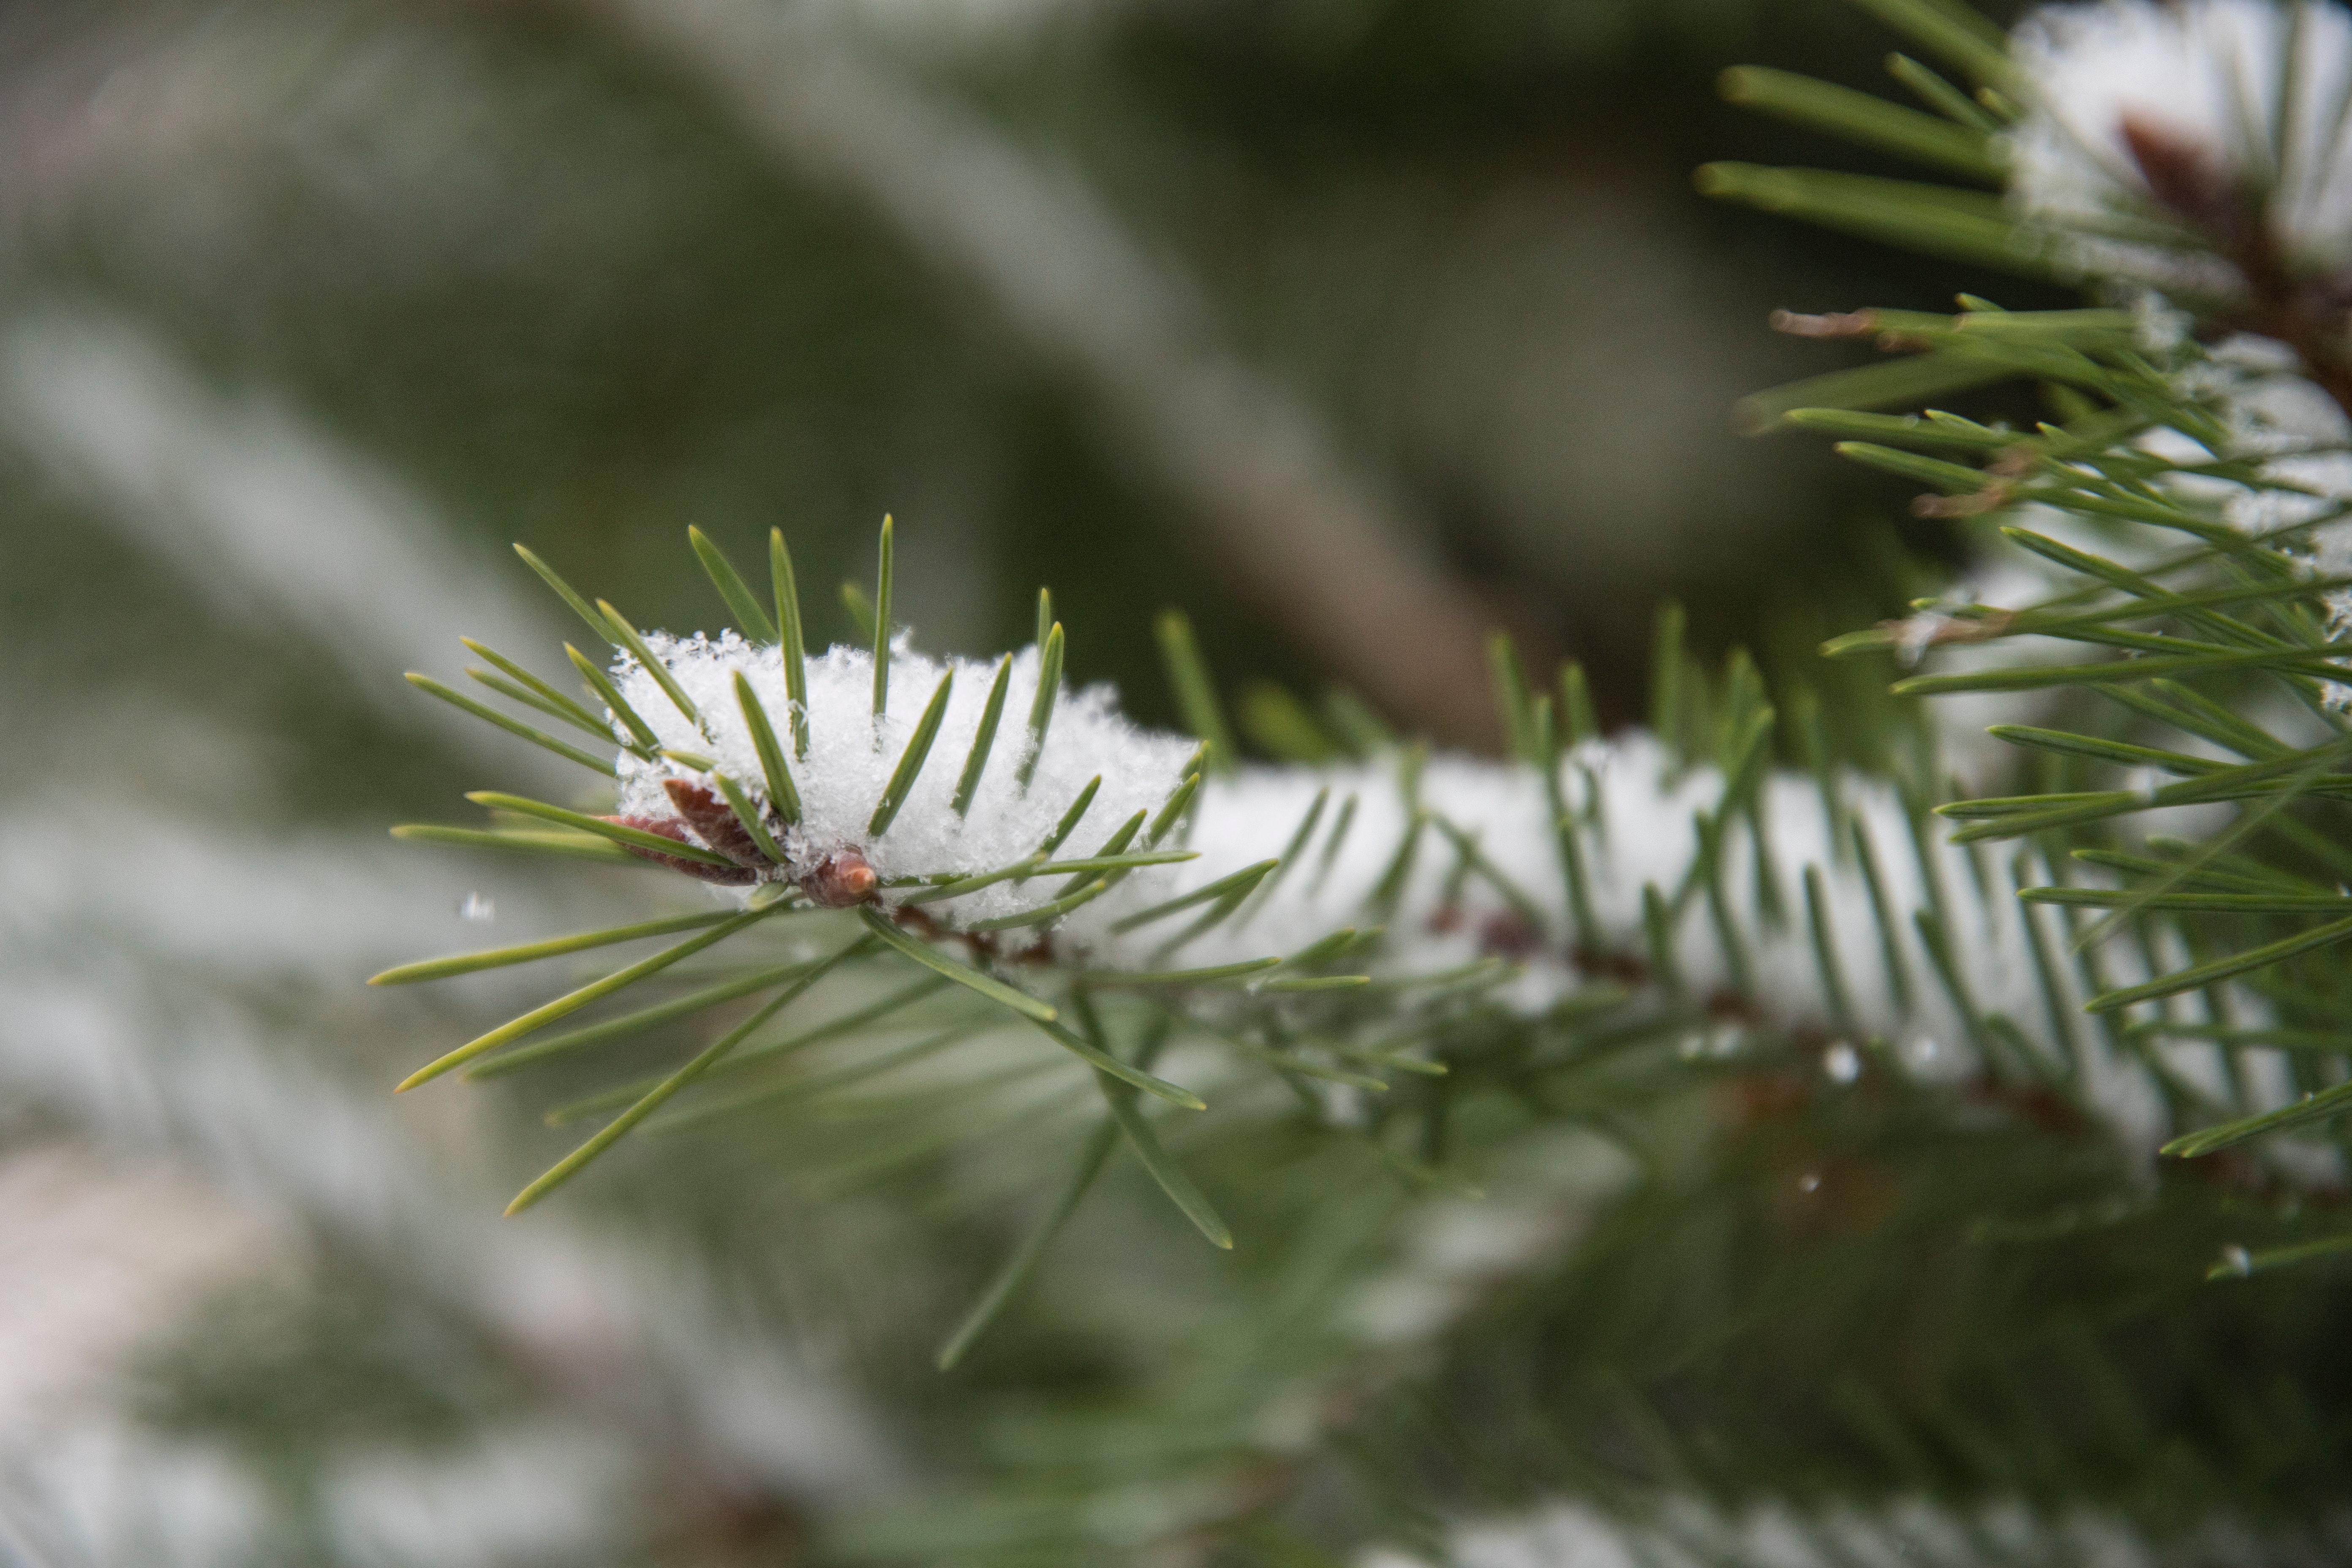
Columbian spruce, balsam fir, Yellow fir, Larix lyalliiSubalpine Larch, Jack pine, lodgepole pine, shortleaf black spruce, shortstraw pine, oregon pine, Canadian fir, Singleleaf pine, red pine, sitka spruce, white pine, loblolly pine, plant, tree, branch, American larch, sugar pine, Colorado spruce, silvertip fir, pine, western yellow pine, leaf, pine family, spruce, woody plant, fir, close up, conifer, Georgia pine, evergreen, winter, flower, Two needle pinyon pine, larch, twig, conifer cone, hackmatack, cypress family